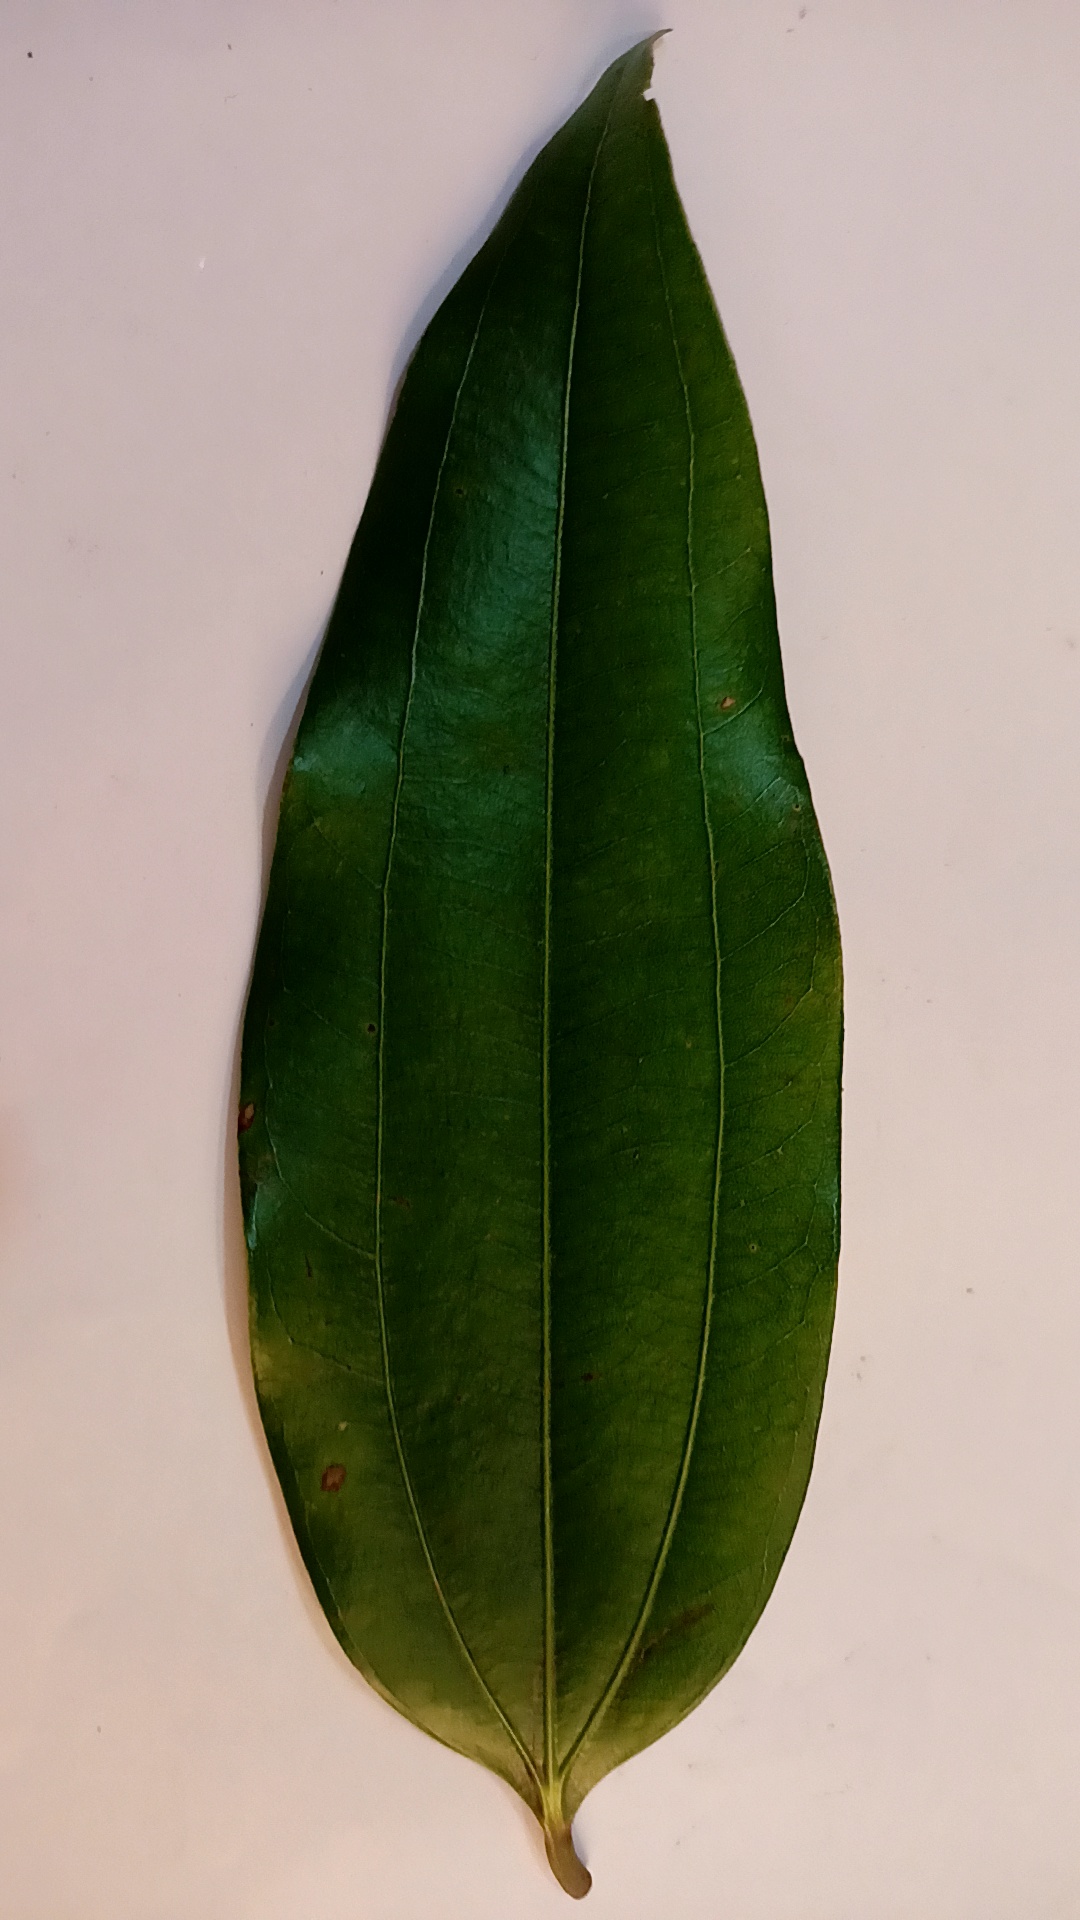
Label: Disease